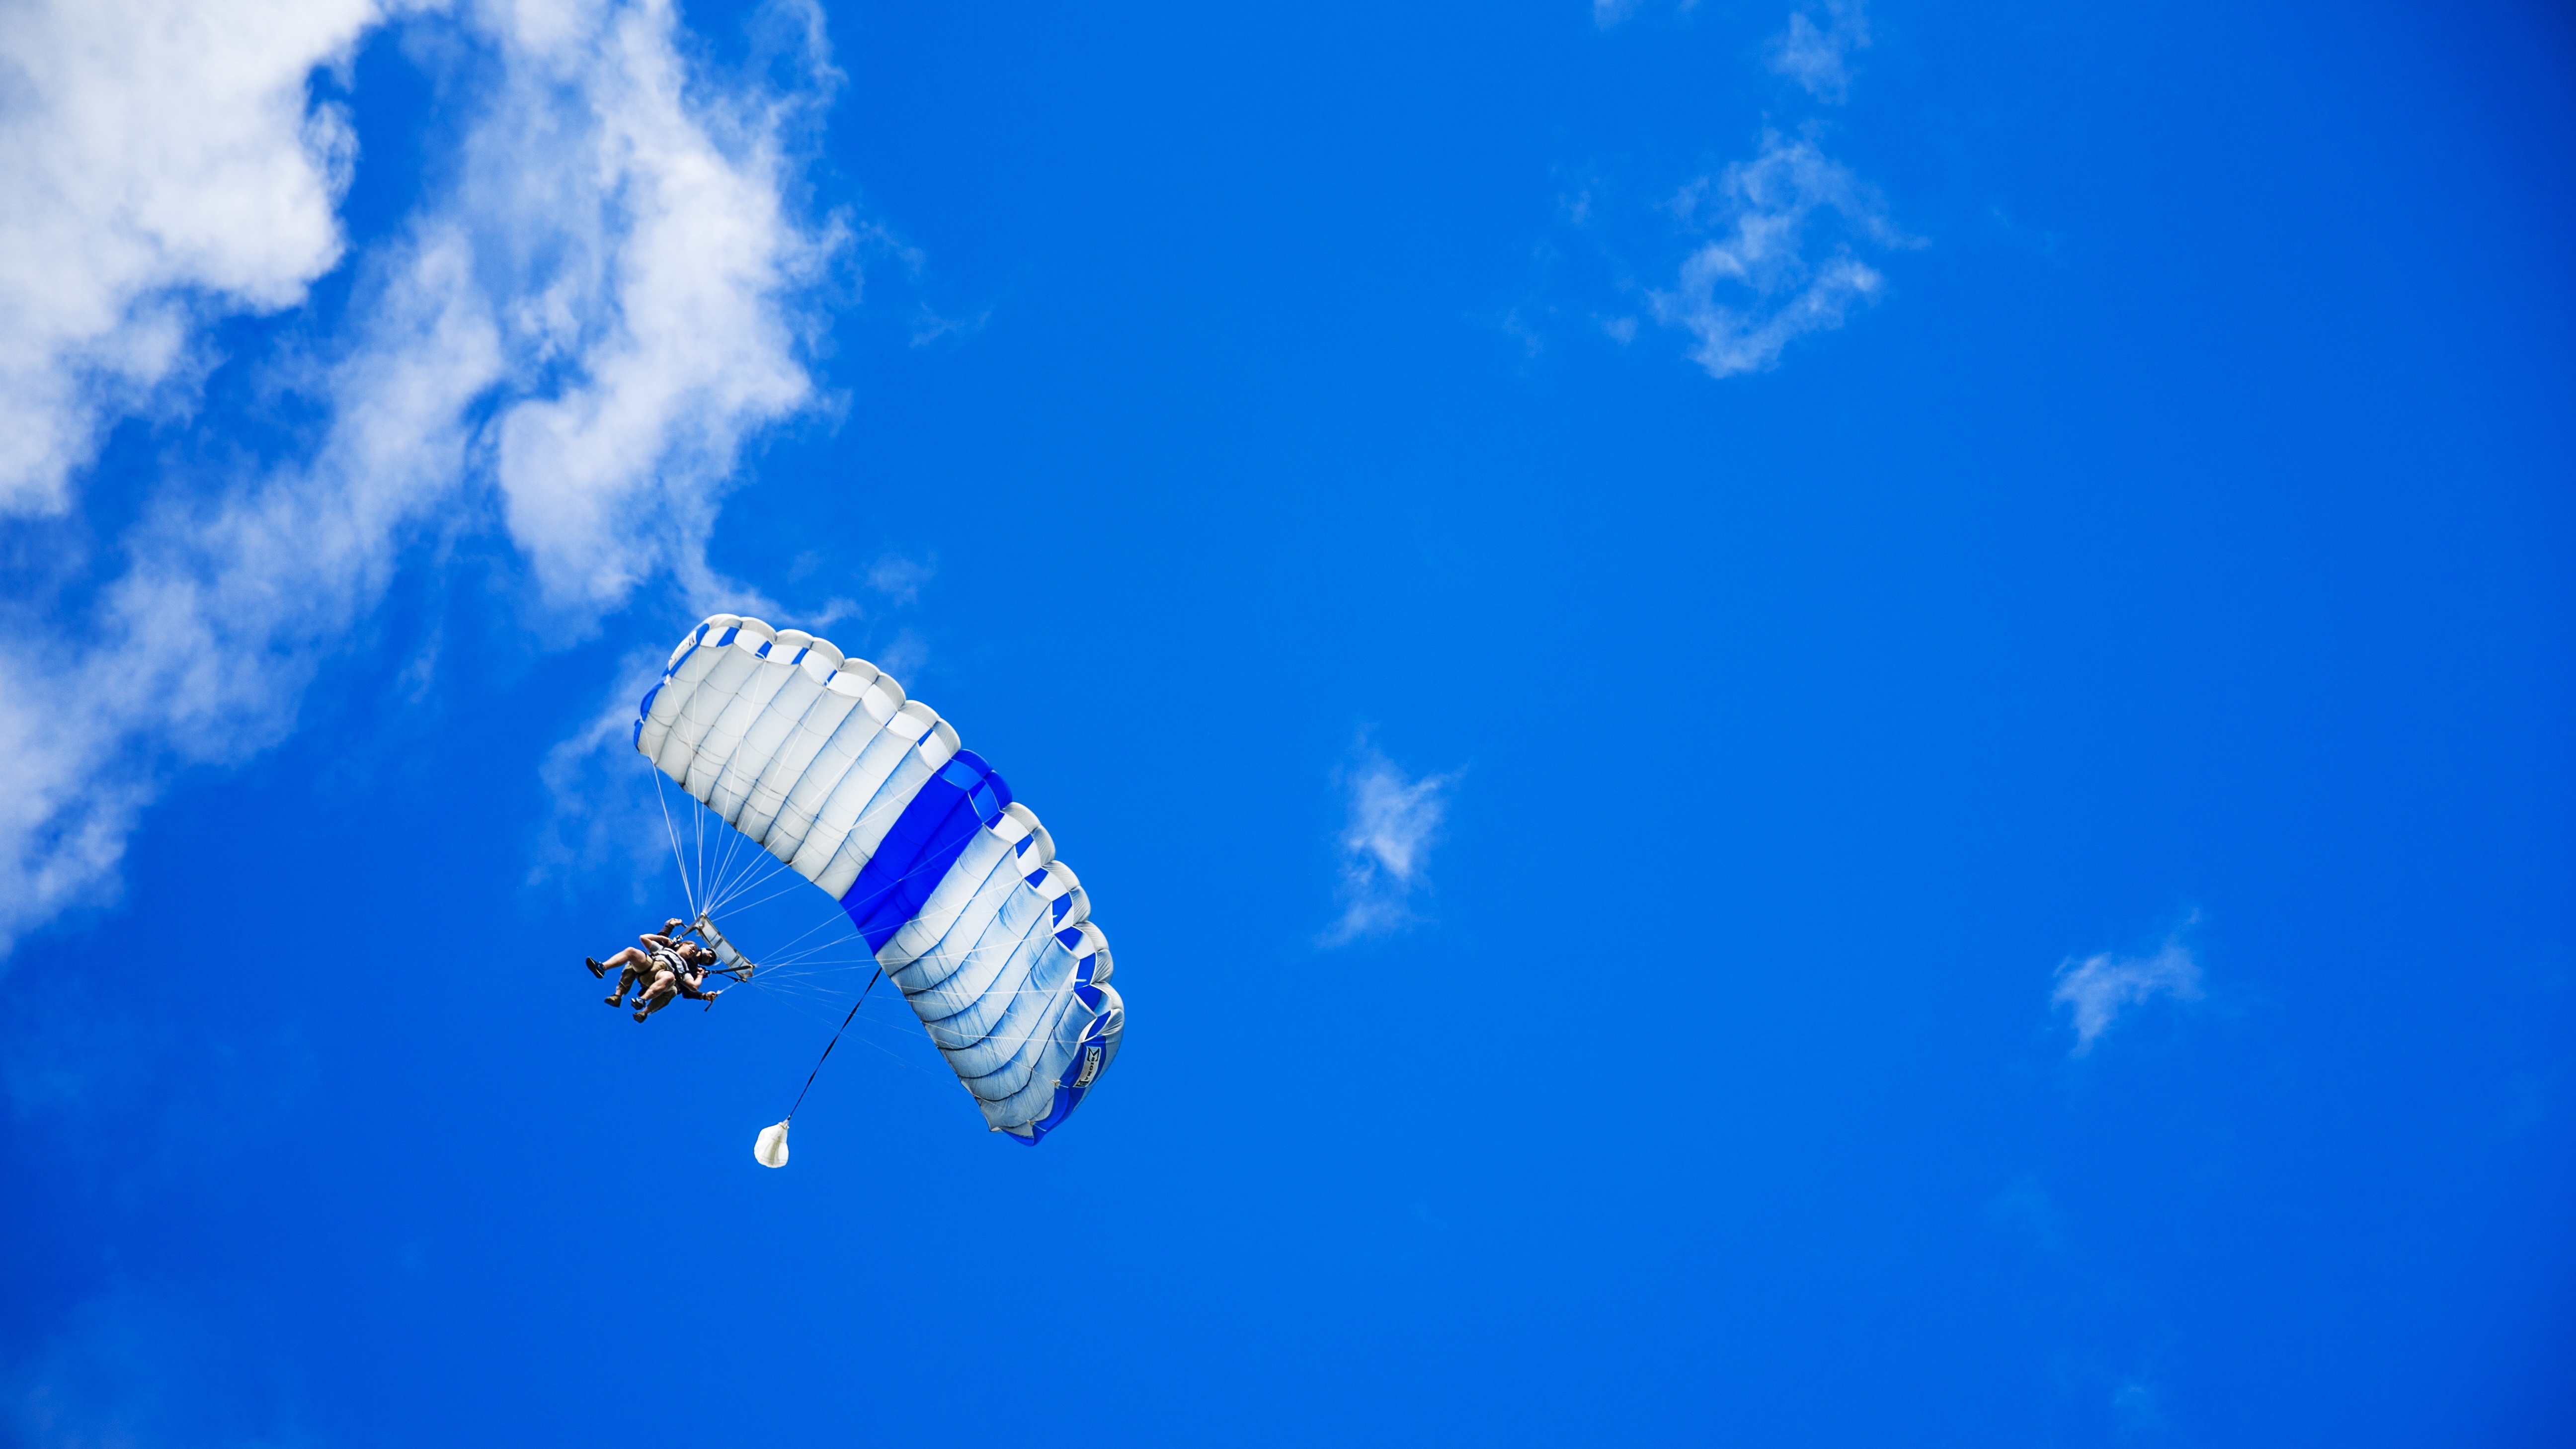
wing, cloud, sky, flying, jump, blue, float, extreme sport, parachute, paragliding, skydiving, skydive, sports, landing, risk, hobby, parachuting, air sports, parachutist, ram air parachute, atmosphere of earth, windsports